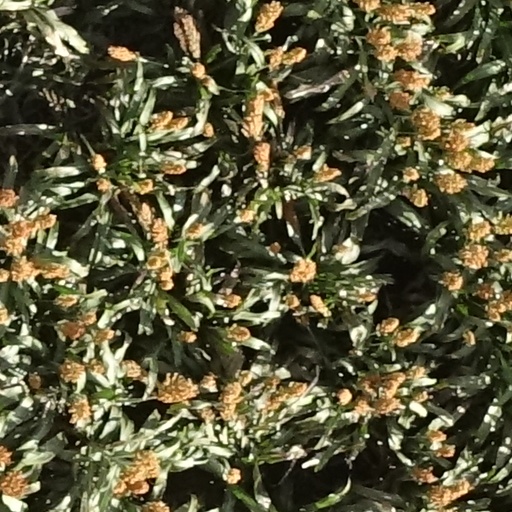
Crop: sorghum